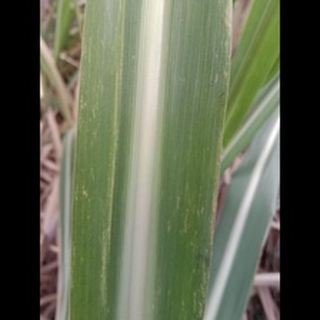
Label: sugarcane_mosaic